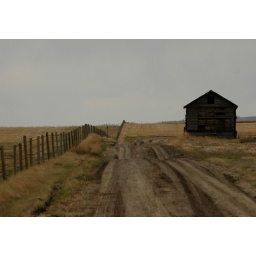
An old building on a rural road in Alberta